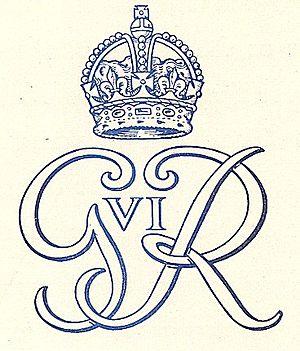
George VI, né Albert Frederick Arthur George le 14 décembre 1895 à Sandringham et mort le 6 février 1952 en ce même lieu, second fils du roi George V, fut roi du Royaume-Uni et des autres dominions du Commonwealth britannique du 11 décembre 1936 jusqu'à sa mort. Il fut également le dernier empereur des Indes, le dernier roi d'Irlande et le premier chef du Commonwealth.